Goliath (company)

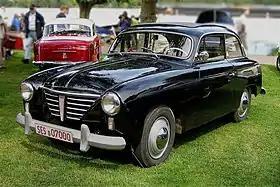
Goliath GP700 2-door saloon

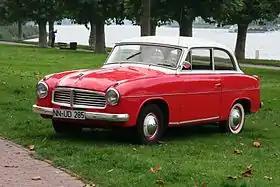
Goliath 1100 2-door saloon

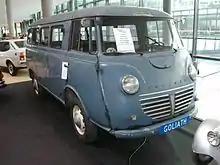
1956 Goliath Express

From 1958, the Goliath 1100 models were sold under the brand Hansa; the Borgward group wanted to downplay the two-stroke engine and three-wheeler image.